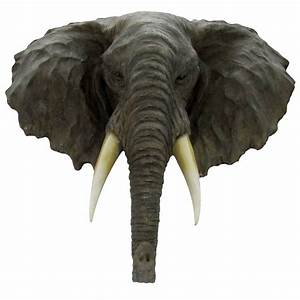
Label: elefante